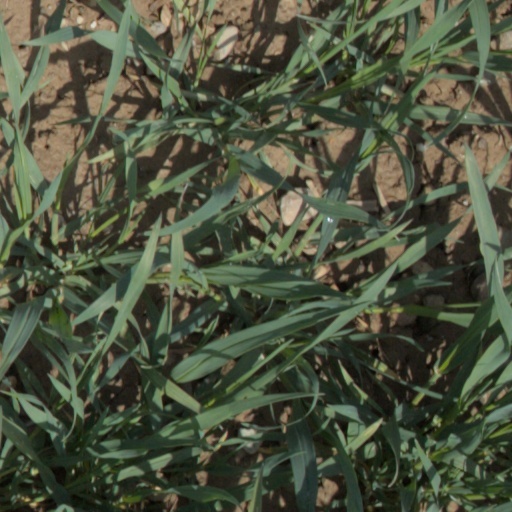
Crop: wheat